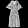
Label: Dress